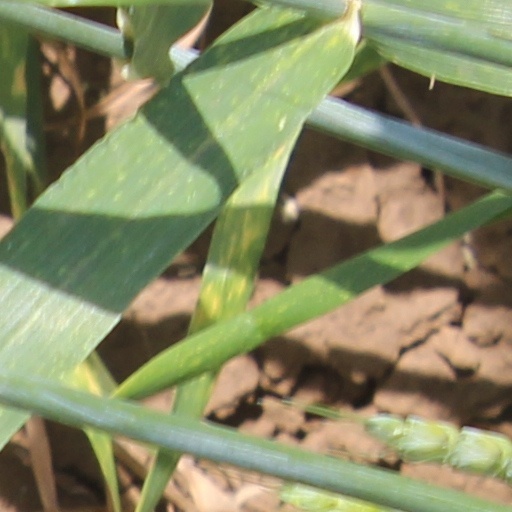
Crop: wheat